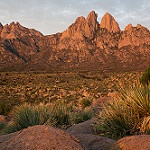
Scene: Outdoor